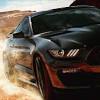
Vehicle type: Cars